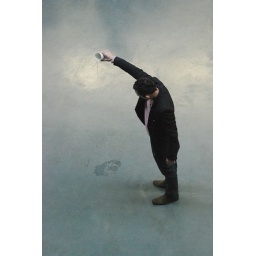
"A cup of sea water poured over the floor by Lawrence Weiner